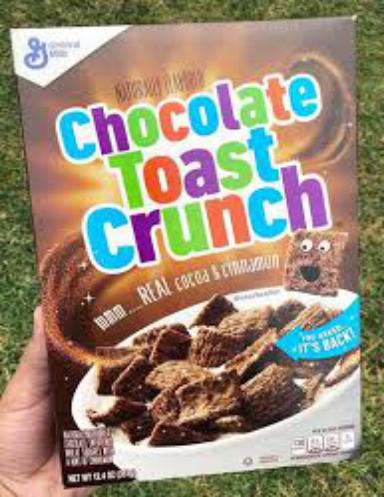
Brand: Chocolate Toast Crunch
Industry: Food